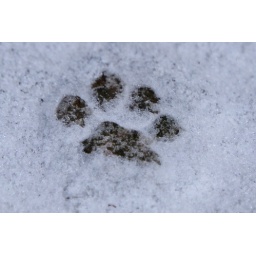
Our cat Toffee literally took one step out into the snow, then came back into the house to lay by the fire!